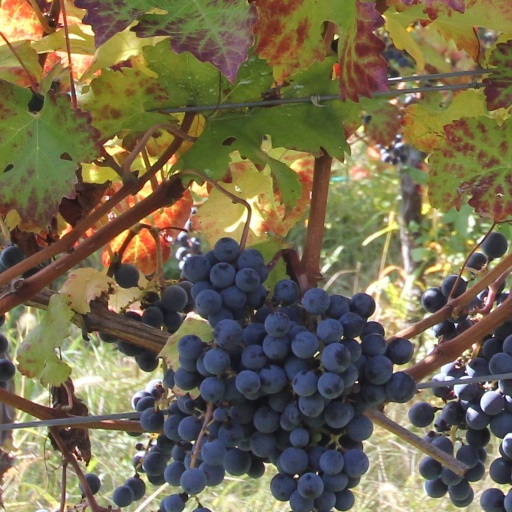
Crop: grape